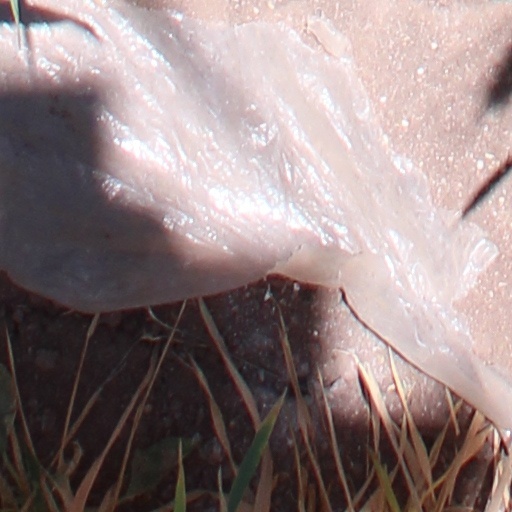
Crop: wheat